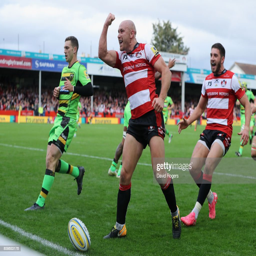
rugby player celebrates after scoring their fifth try during the match .